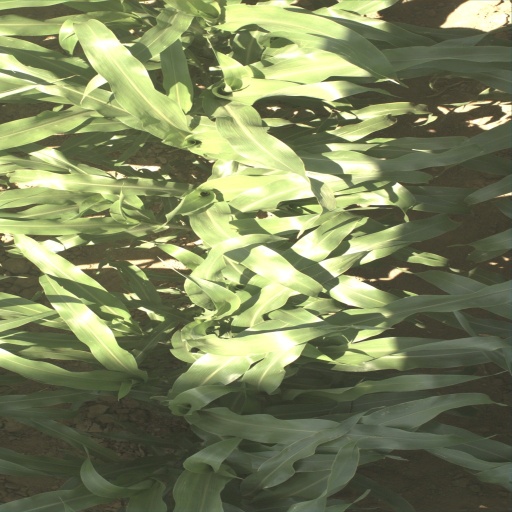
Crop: sorghum